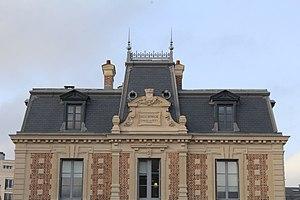
Caisse d'Épargne de Saint-Germain-en-Laye.
Saint-Germain-en-Laye [lɛ] est une commune française située à 19 km à l'ouest de Paris dans le département des Yvelines en région Île-de-France.